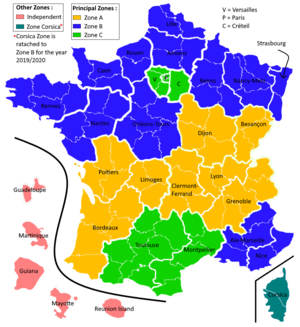
Carte des zones des académies françaises pour l'année scolaire 2019/2020.